30th Airlift Squadron

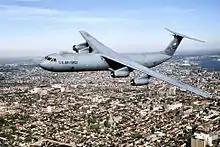
438th Airlift Wing C-141 over Philadelphia

The squadron was organized again in April 1967 as the 30th Military Airlift Squadron and equipped with Lockheed C-141 Starlifters. Starting in August, conducted worldwide airlift, including support for the Vietnam War, earning a Republic of Vietnam Gallantry Cross with Palm for its support.